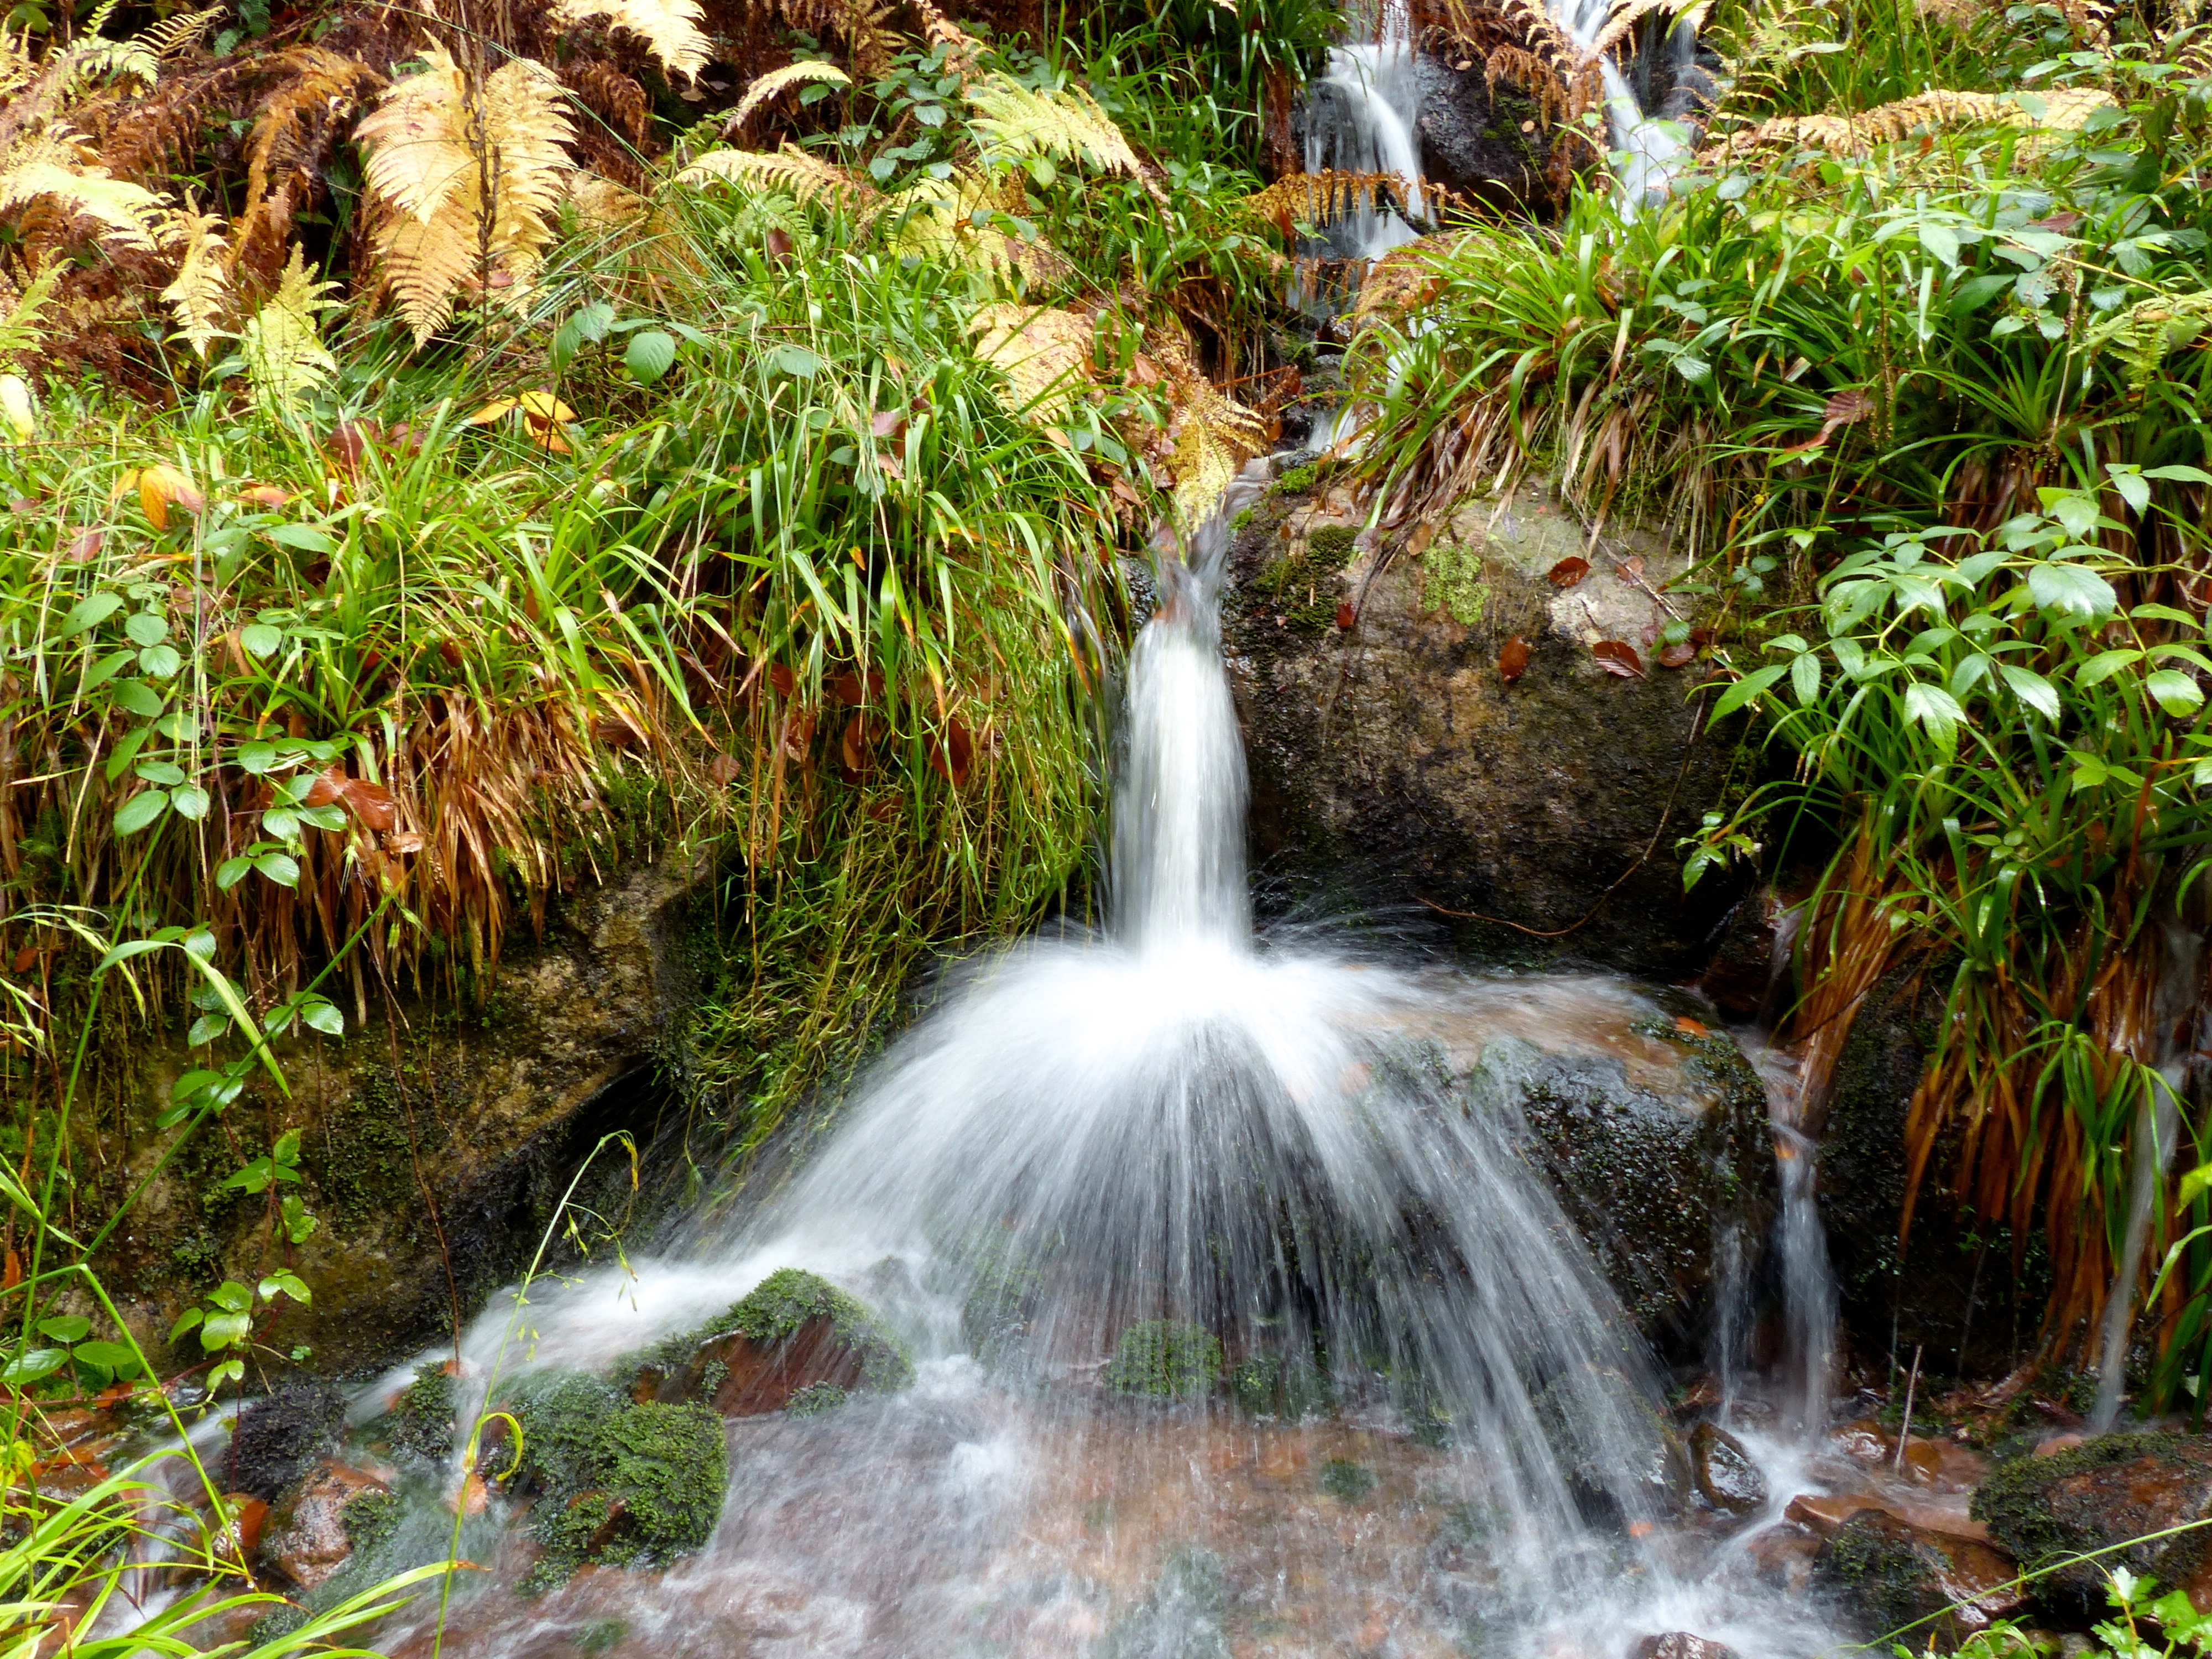
landscape, water, forest, waterfall, hiking, fall, travel, foliage, europe, stream, brook, jungle, spray, autumn, botany, black, body of water, trees, leaves, vegetation, rainforest, germany, wasserfall, schwarzwald, woodland, habitat, water feature, baiersbronn, mitteltal, watercourse, natural environment